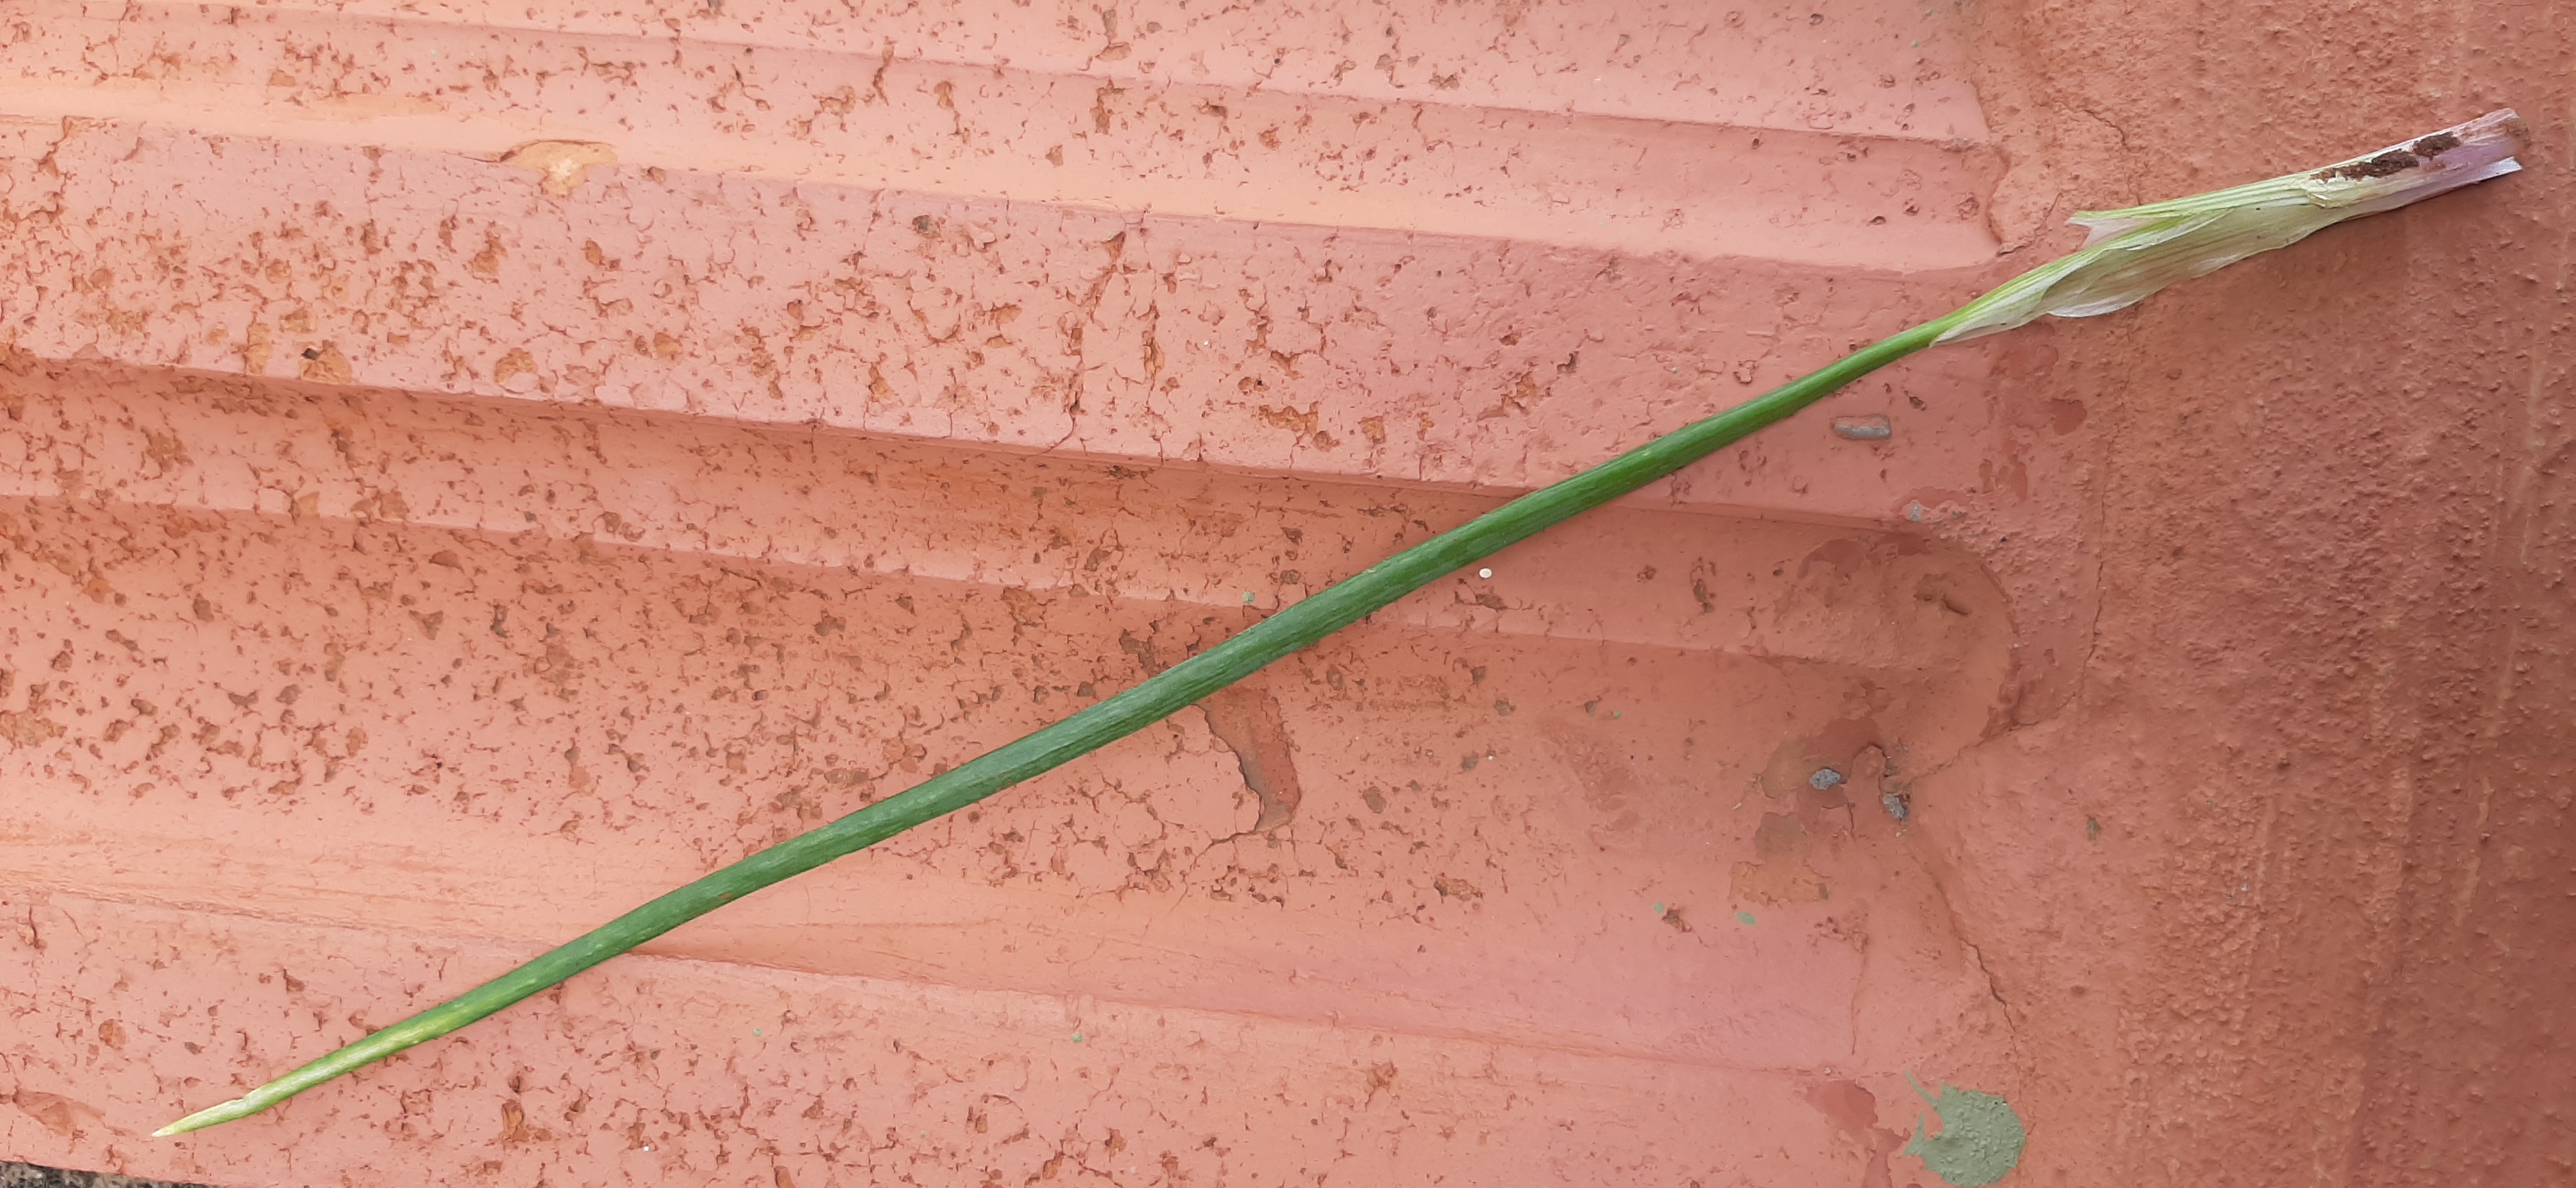
Plant: Onion